Statue of Edward Sorin

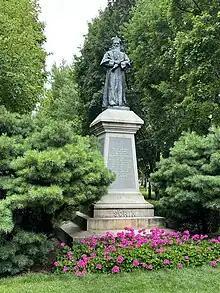
The statue in 2023

Sorin was born in February 1814 near Laval, Mayenne. Following his ordination as a priest in the Congregation of Holy Cross, he traveled as a missionary to the United States where he worked in Indiana, what was then considered a very remote area of the nation. Accompanied by six brothers, he landed in New York and proceeded to Indiana where he acquired possession of 524 snow-covered acres of land from the Bishop of Vincennes, Indiana. On November 26, 1842, Sorin began the foundation of the University of Notre Dame on this land.